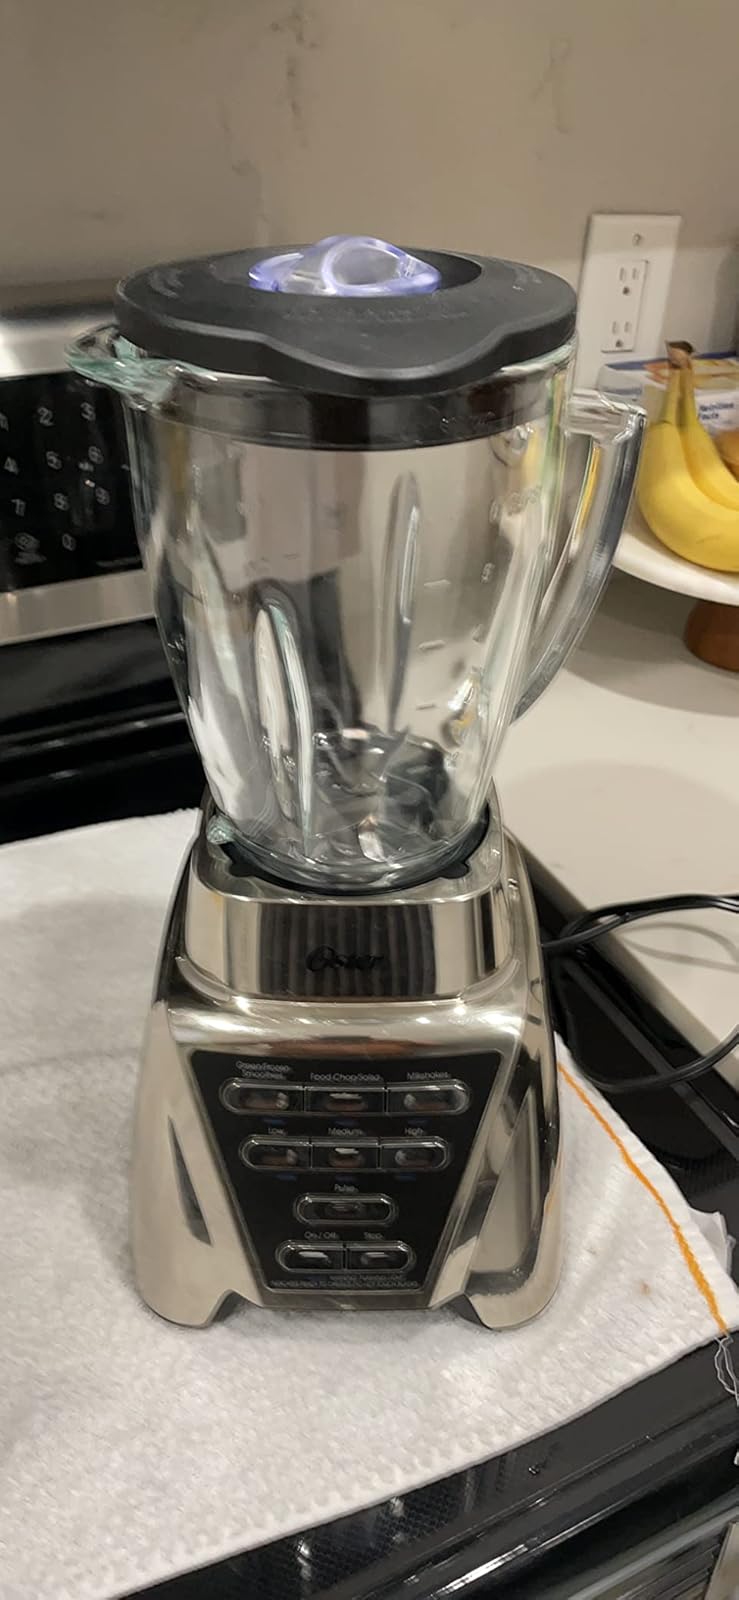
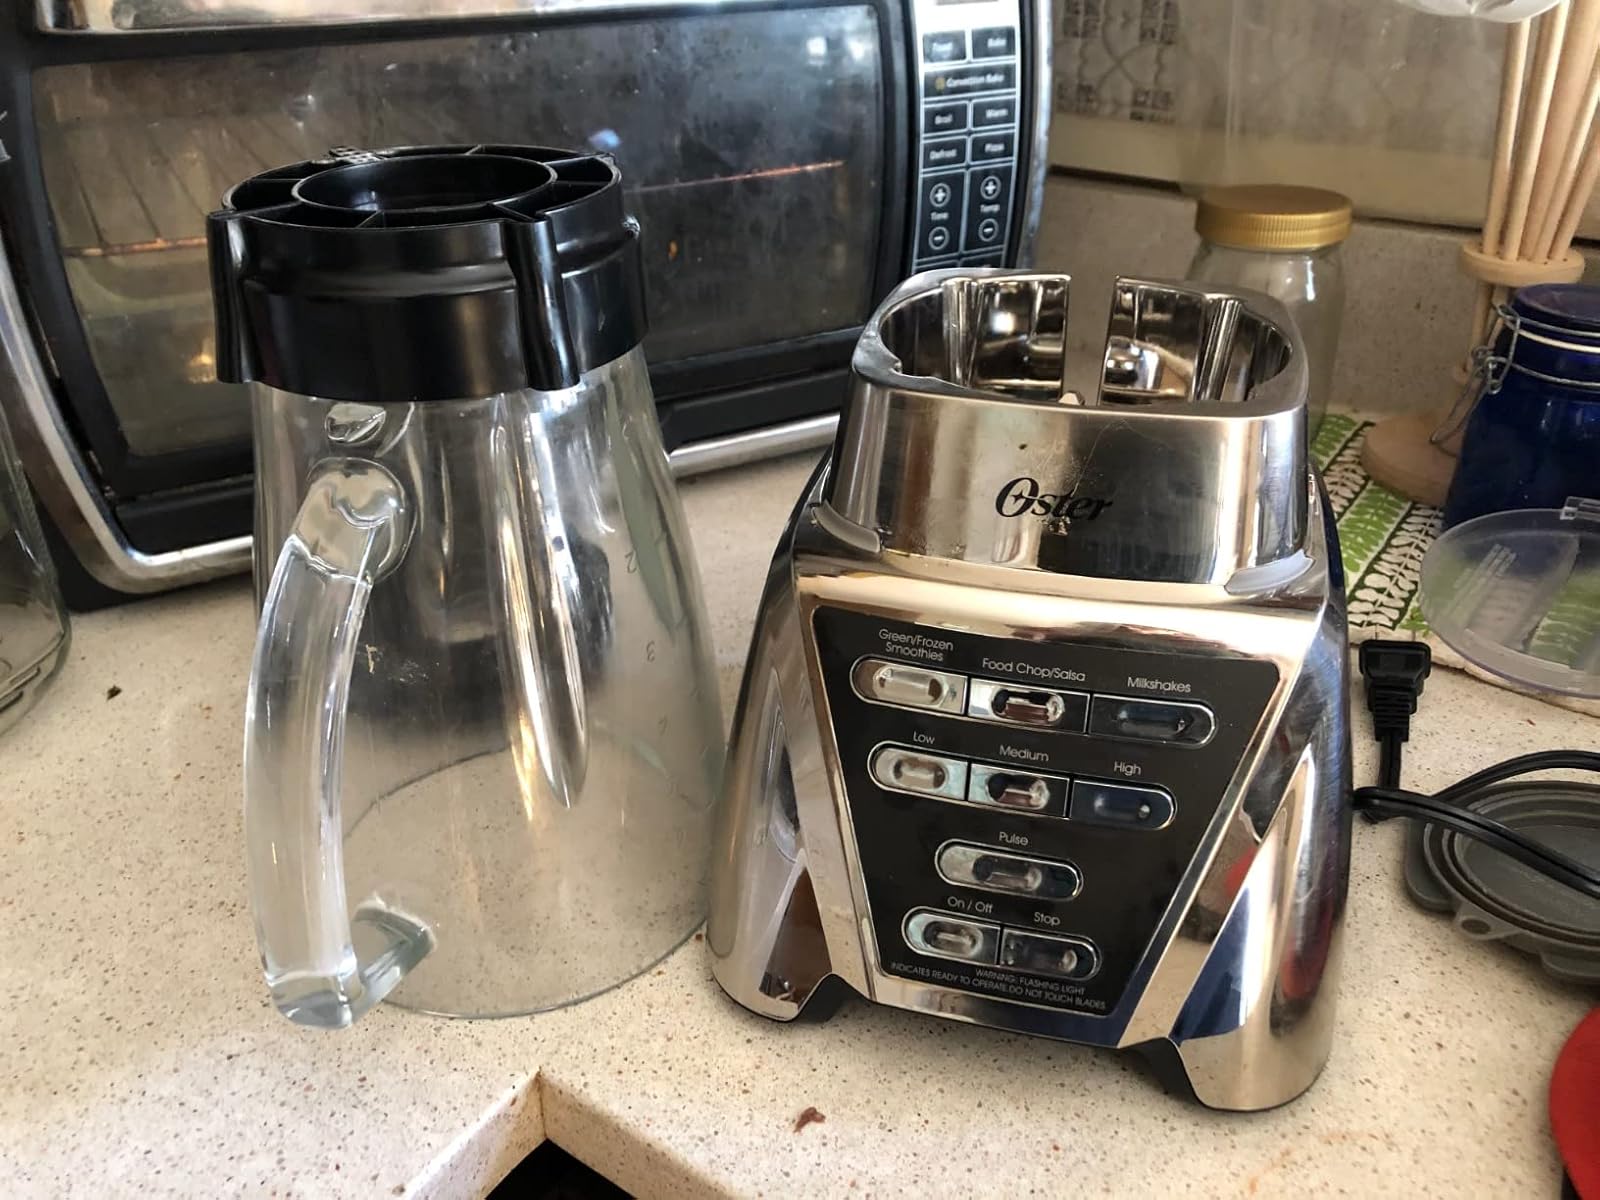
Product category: items_blender
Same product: yes